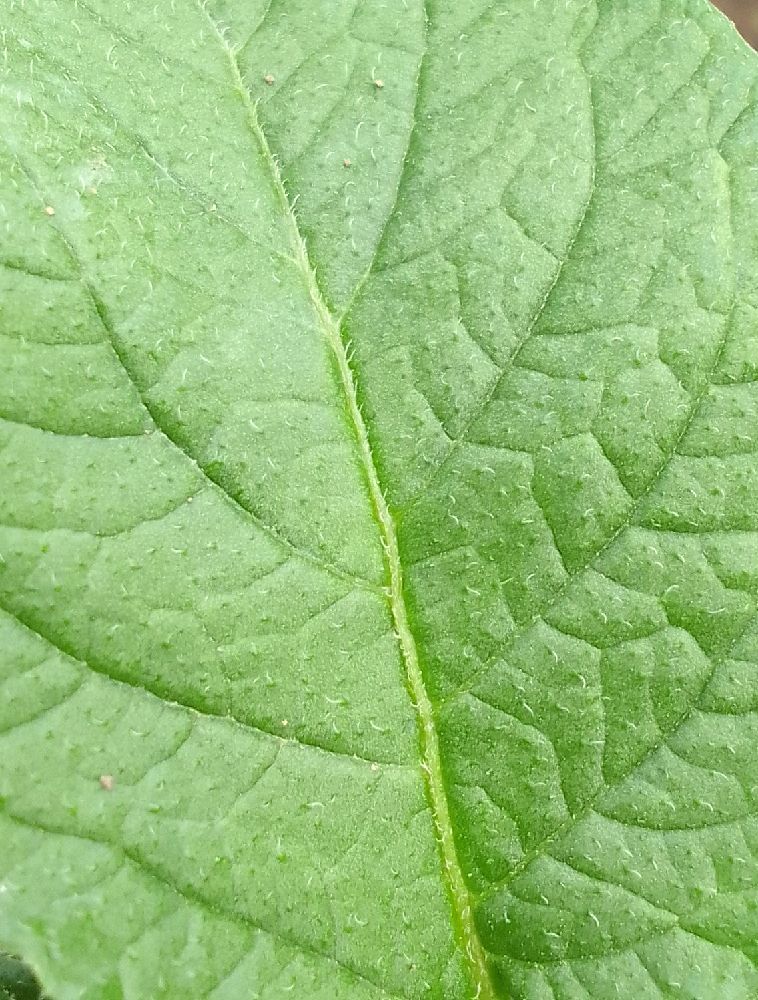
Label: Healthy